Ursulines

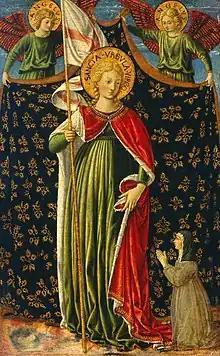
Saint Ursula, painted byBenozzo Gozzoli

The Ursulines, also known as the Order of Saint Ursula (post-nominals: OSU), is an enclosed religious order of women that in 1572 branched off from the Angelines, also known as the Company of Saint Ursula. The Ursulines trace their origins to the Angeline foundress Angela Merici and likewise place themselves under the patronage of Saint Ursula. While the Ursulines took up a monastic way of life under the Rule of Saint Augustine, the Angelines operate as a secular institute. The largest group within the Ursulines is the Ursulines of the Roman Union.